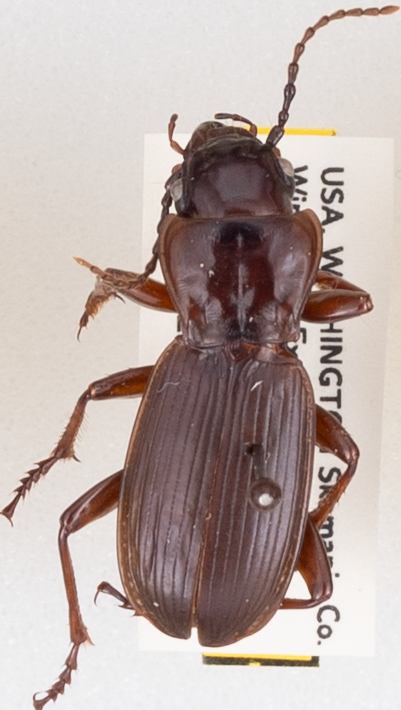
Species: Pterostichus lama
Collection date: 2019-09-10
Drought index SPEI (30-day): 0.412
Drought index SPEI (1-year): -1.45
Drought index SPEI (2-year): -1.623